Gary Bedingfield

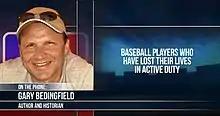

Gary Bedingfield (born 20 January 1963) is a British historian of baseball. He is a native of England and developed an interest in baseball as a youth. As a catcher, he played in competitive league baseball for over twenty years with the Enfield Spartans (British league champions in 1989, 1990 and 1991) and was a member of the Great Britain national baseball team (1986, 1989 and 1991).